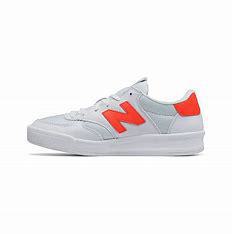
Brand: New
Model: Balance New Balance 300 Series